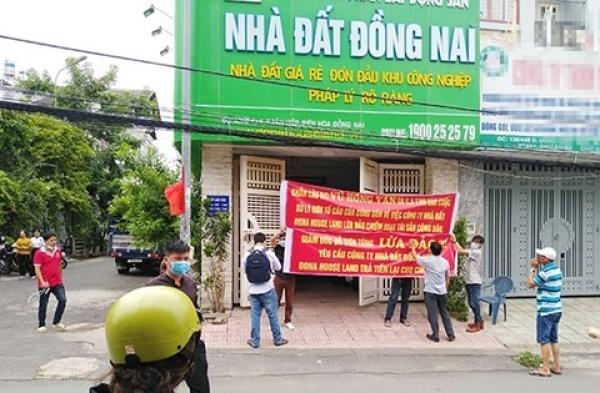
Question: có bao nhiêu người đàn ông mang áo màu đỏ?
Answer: có một người đàn ông mang áo màu đỏ